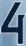
Number: 4